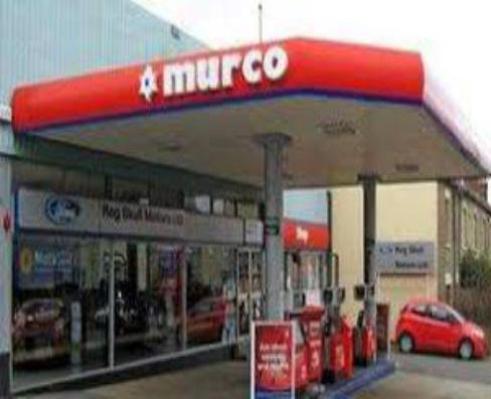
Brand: murco-1
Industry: Electronic